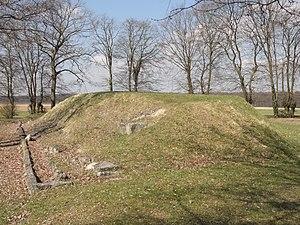
Vue depuis l'est.
Le ruines gallo-romaines de Champlieu sont situées sur le territoire de la commune d'Orrouy, dans le département de l'Oise et la région Hauts-de-France, France, à environ 15 km au sud de Compiègne. Elles ont été classées monument historique par liste de 1846 et sont la propriété du Conseil général de l'Oise depuis 2007. Le site est traversé par l'une des chaussées Brunehaut.